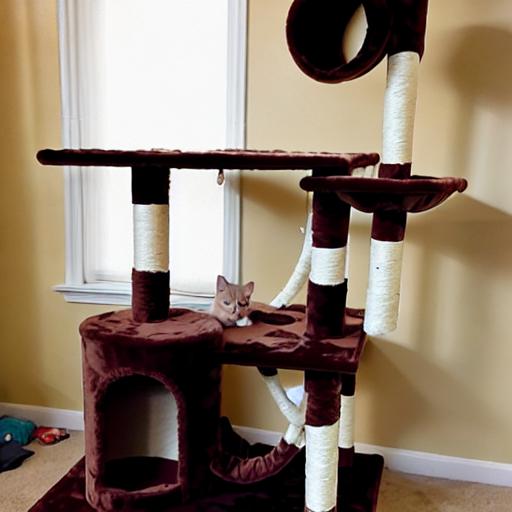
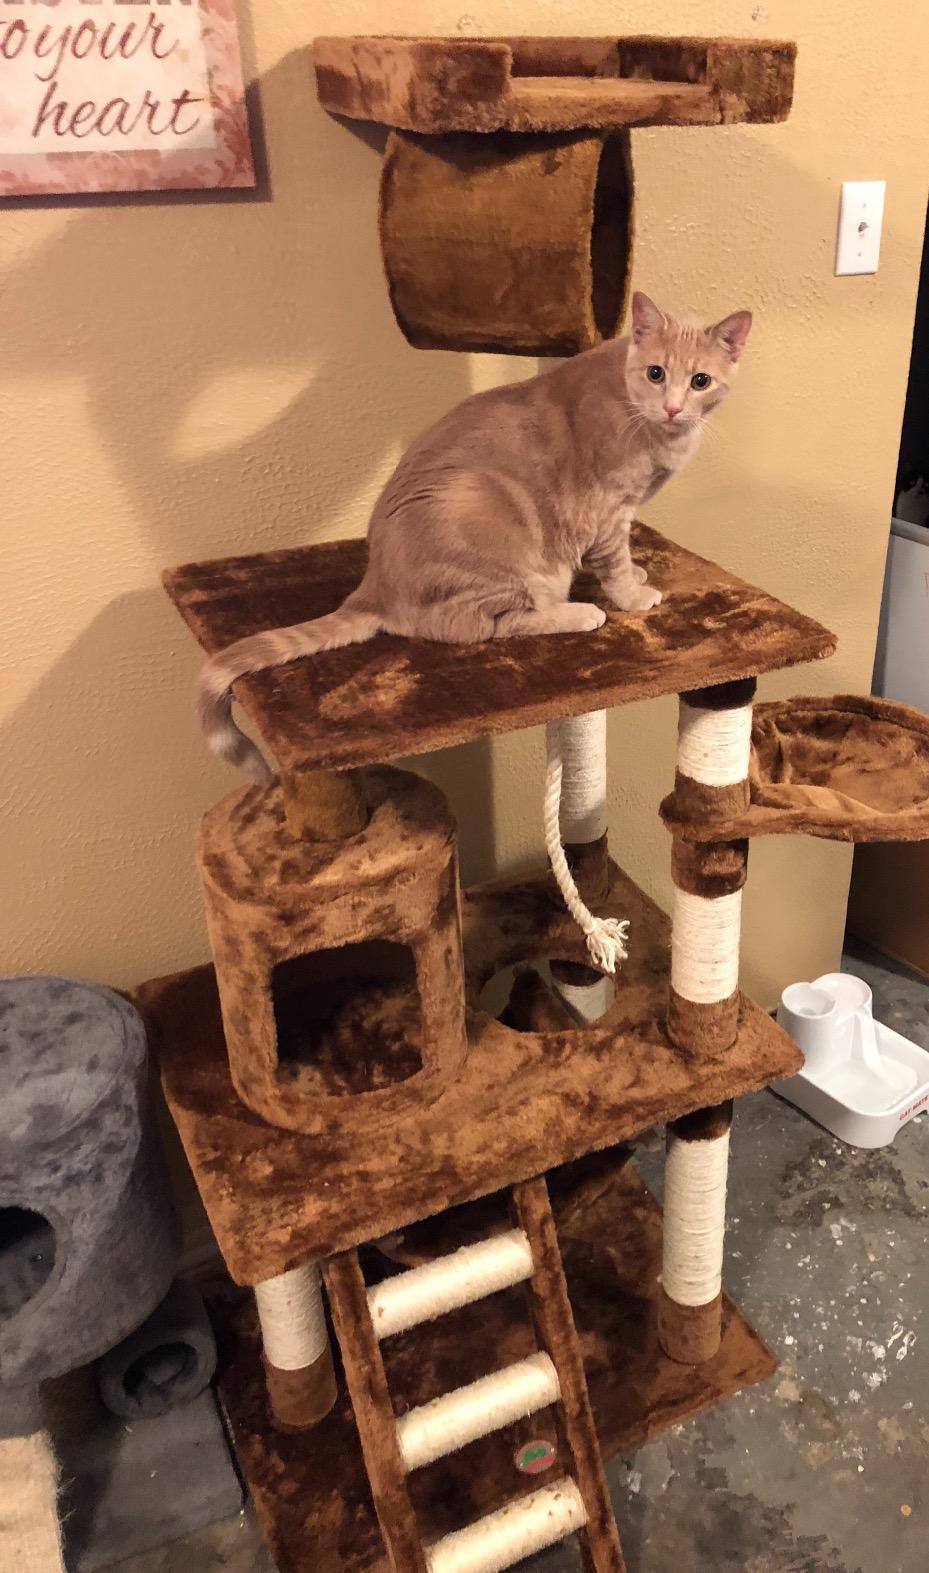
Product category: items_cat tree
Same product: no